William L. Boyd Jr.

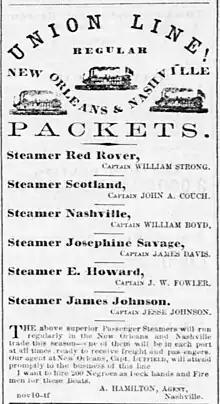
"Union Line! Regular New Orleans & Nashville Packets" – Steamer "Nashville", Captain William Boyd – "Daily Nashville Patriot", December 13, 1858

William L. Boyd Jr. (February 17, 1825 – October 31, 1888) was an American slave trader, real estate broker, and steamboat captain from Nashville, Tennessee. Boyd was a prominent figure in the slave trade in Tennessee during the mid-19th century. He was convicted of the murder of his girlfriend in 1883.